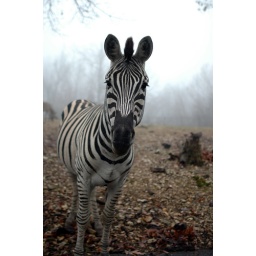
A black and white zebra stands alone with fog and sky in the background.